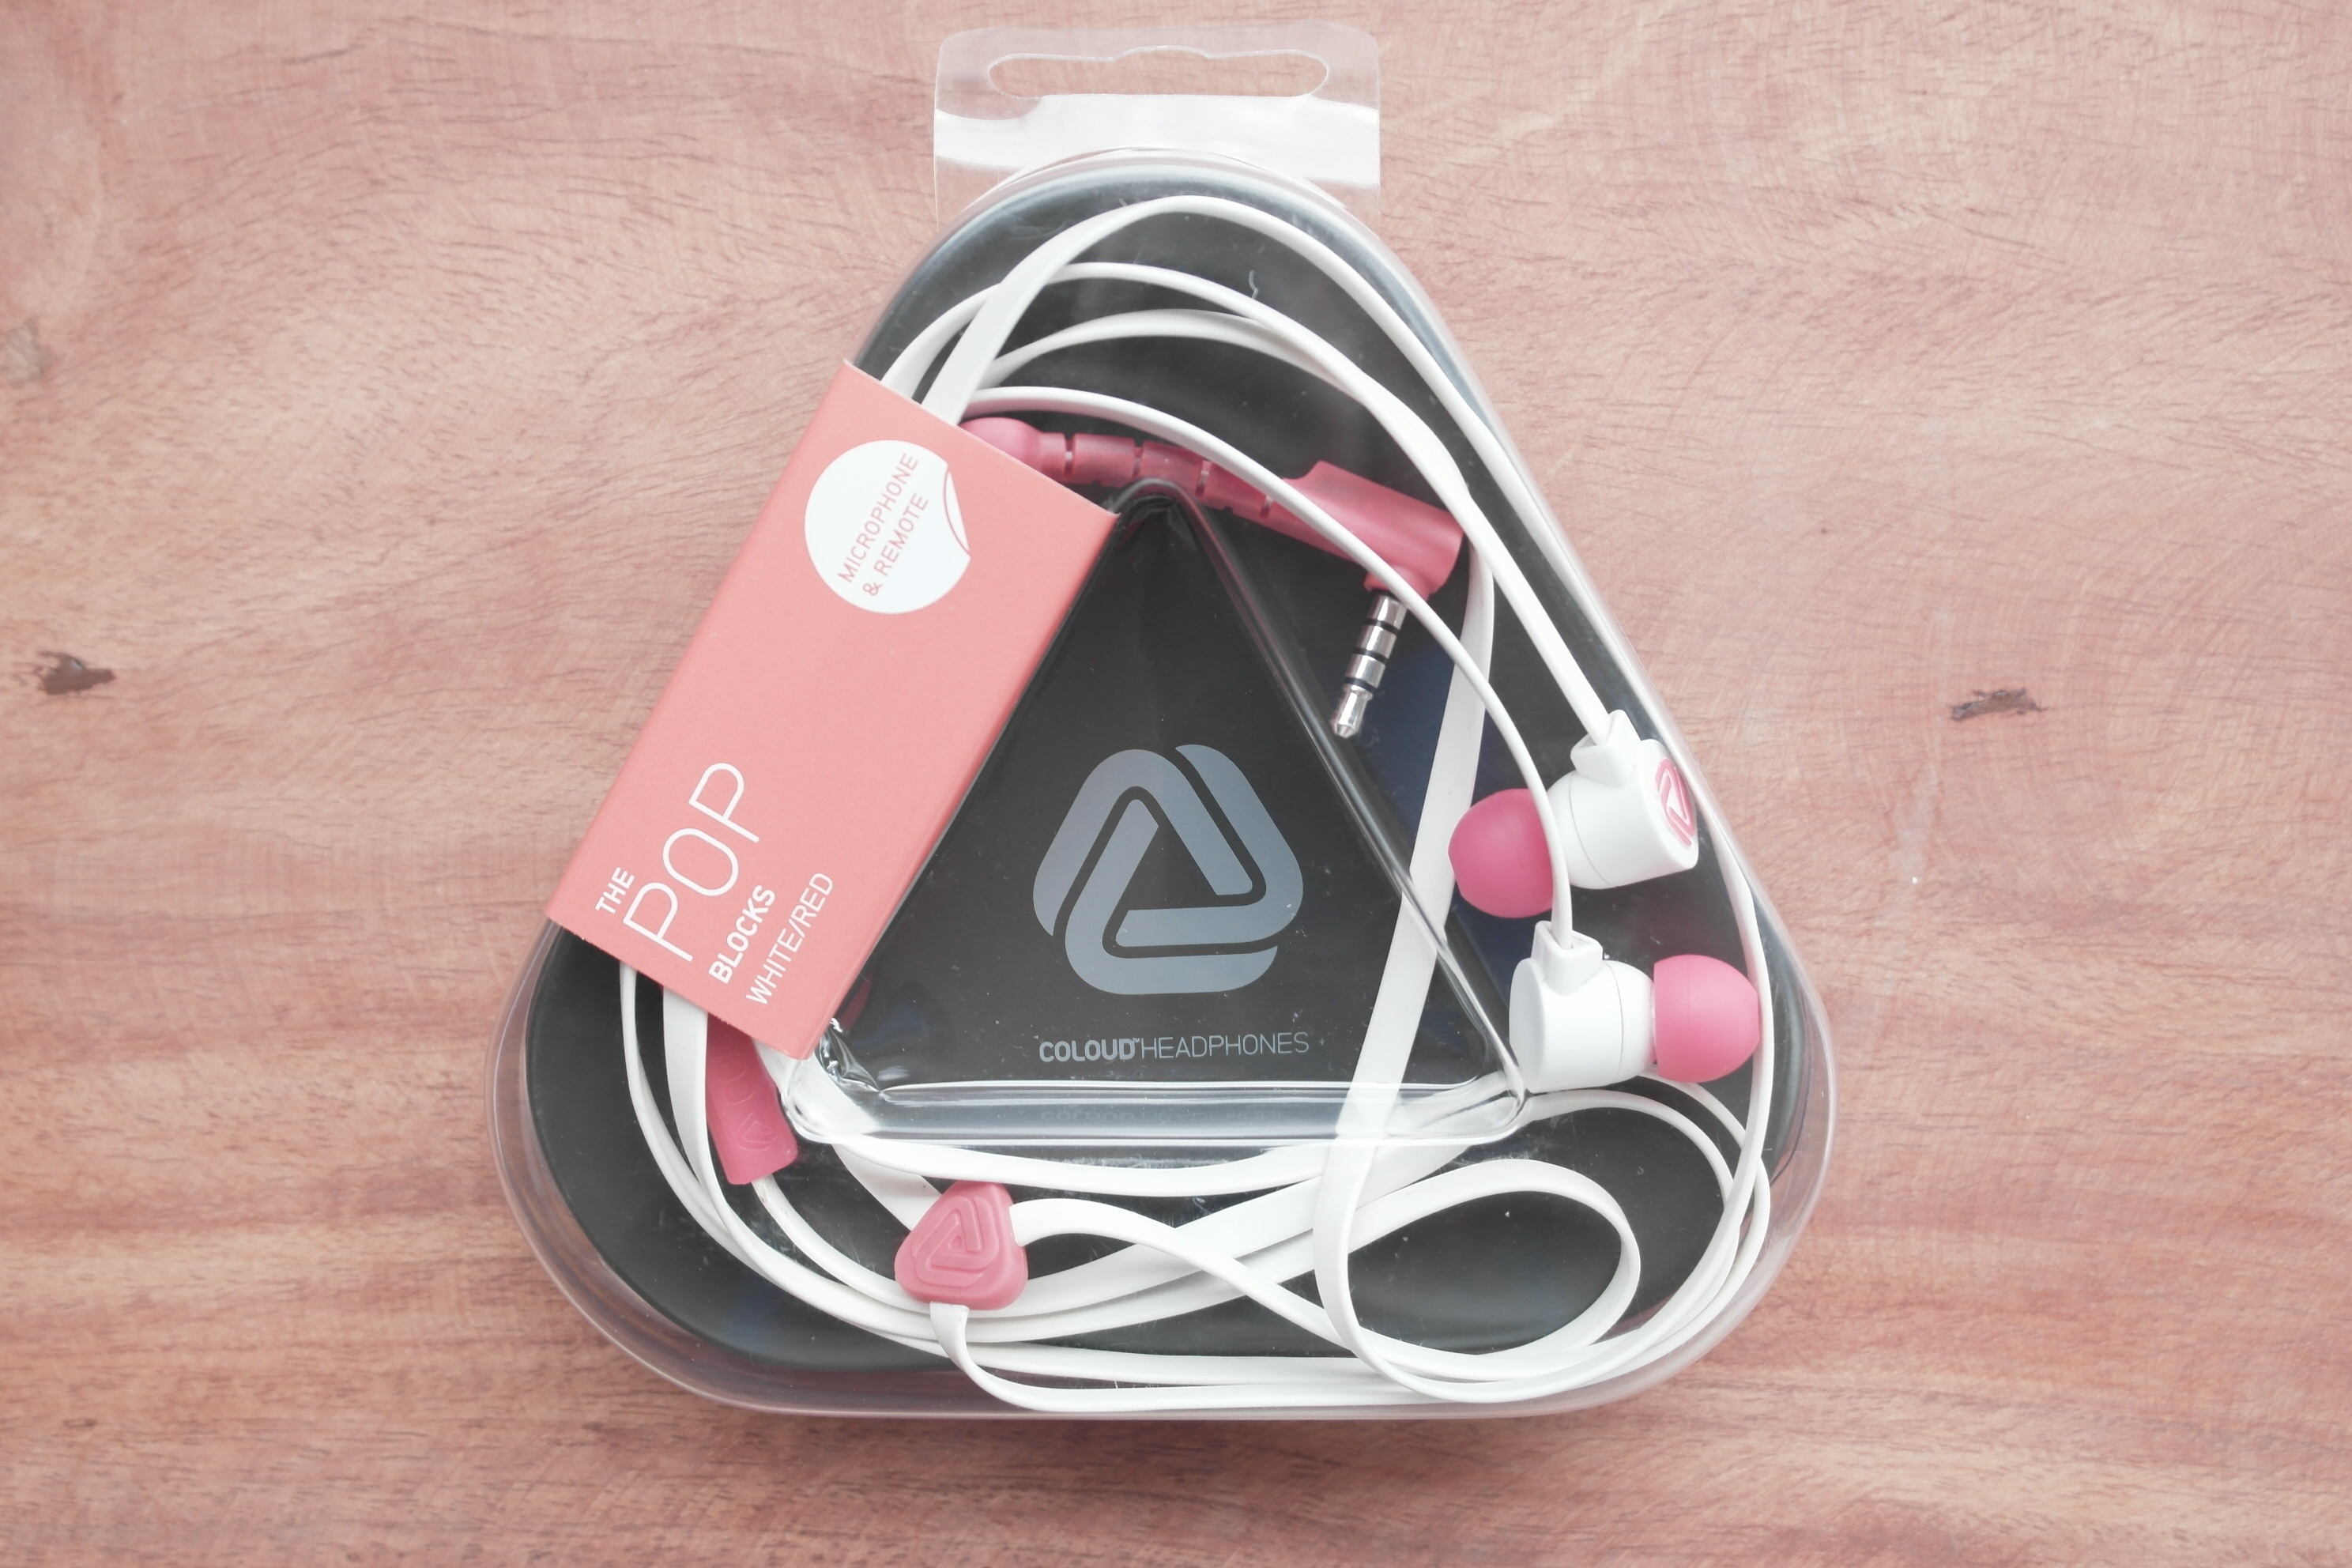
computer, music, technology, white, wheel, game, red, office, communication, business, pink, sports equipment, golf club, triangle, headphones, helmet, glasses, digital, sound, headset, song, gaming, earphones, personal protective equipment